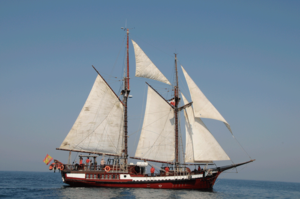
L' Atyla est une goélette à hunier à deux-mâts espagnole. Il a d'abord servi à la plaisance. Depuis 2014 il est devenu un navire-école.
La Liberty Tall Ships Regatta 2019 sera accueillie lors de l'Armada de Rouen 2019 se déroulant sur les quais de Seine du grand port maritime de Rouen du 6 au 16 juin 2019. C'est à l'occasion du 75ᵉ anniversaire du Débarquement de Normandie et de la libération des territoires occupés dans le nord-ouest de l'Europe qu'une flotte internationale de Tall Ships prendra le départ pour une course reliant Rouen au port de Scheveningen à La Haye.